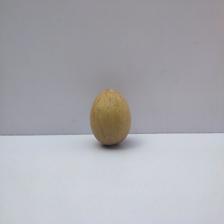
Size: Small